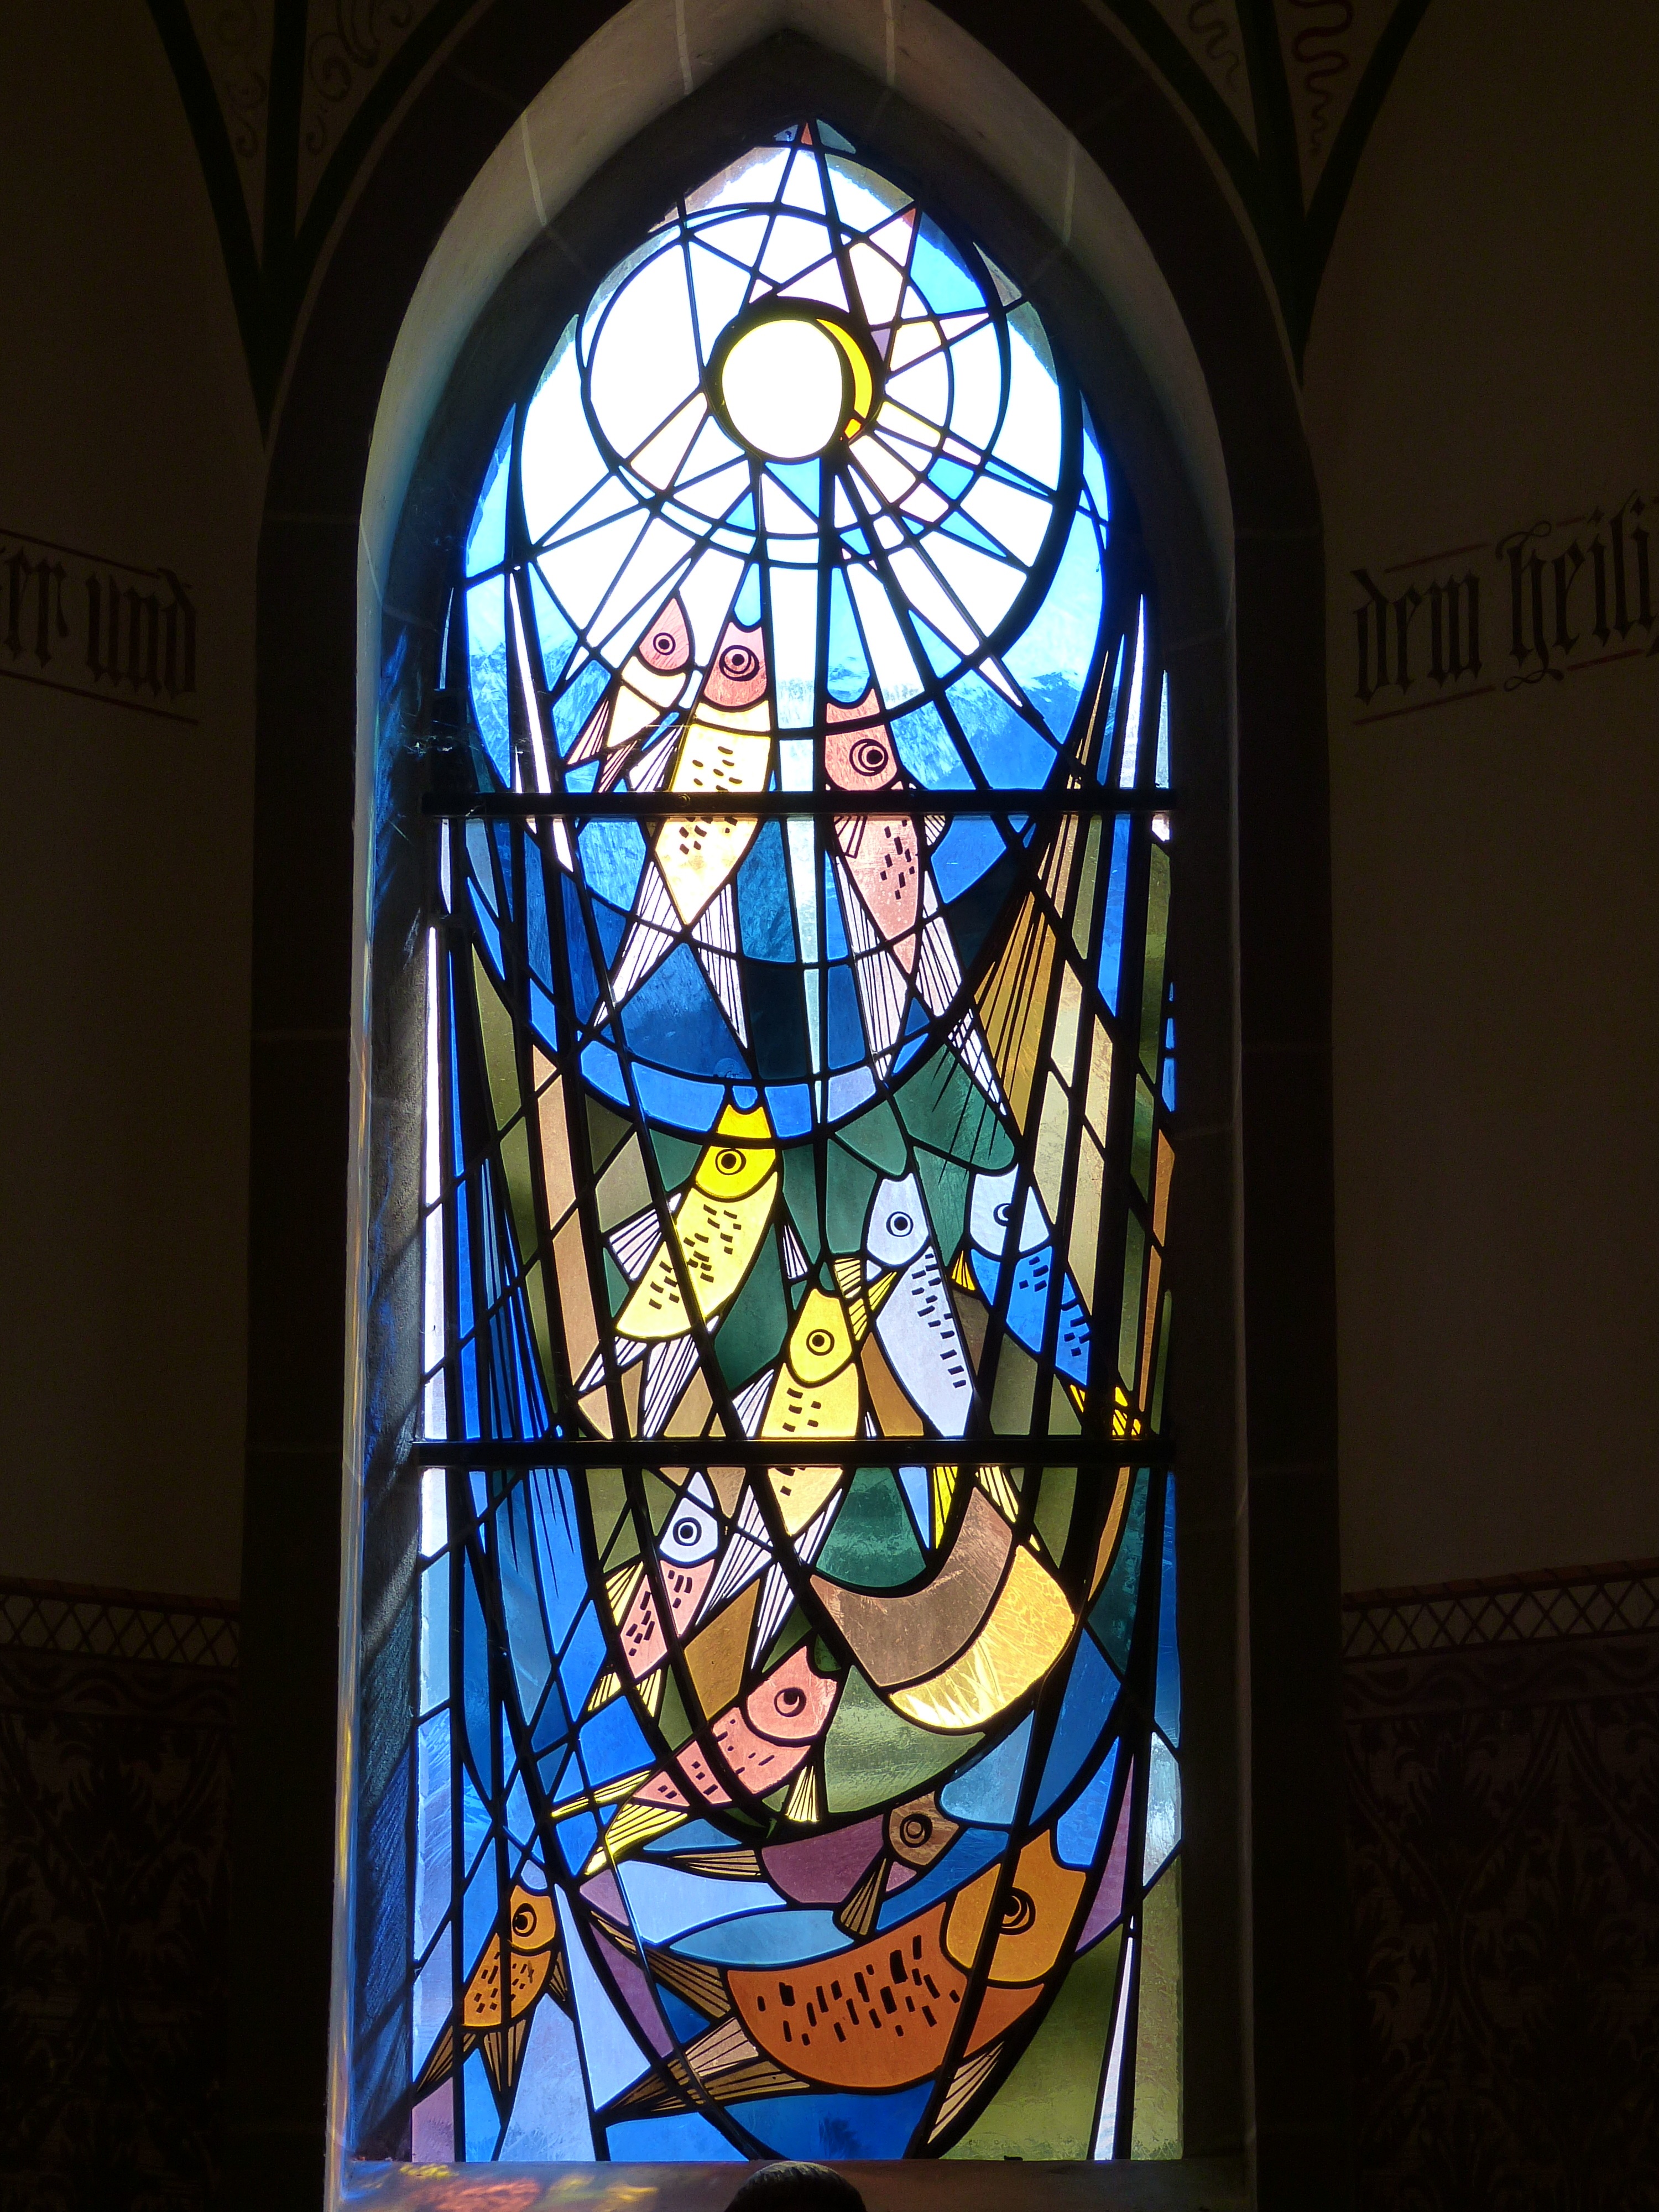
window, glass, color, church, fish, material, stained glass, bible, peter, faith, symmetry, christianity, catch, network, stained glass window, church window